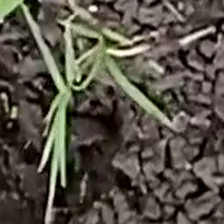
Weed species: Harali_(Cynodon_dactylon)